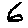
Label: 6